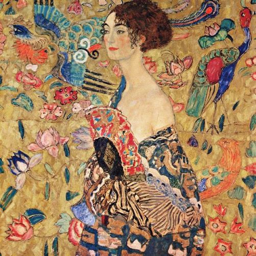
lady with a fan by painting artist